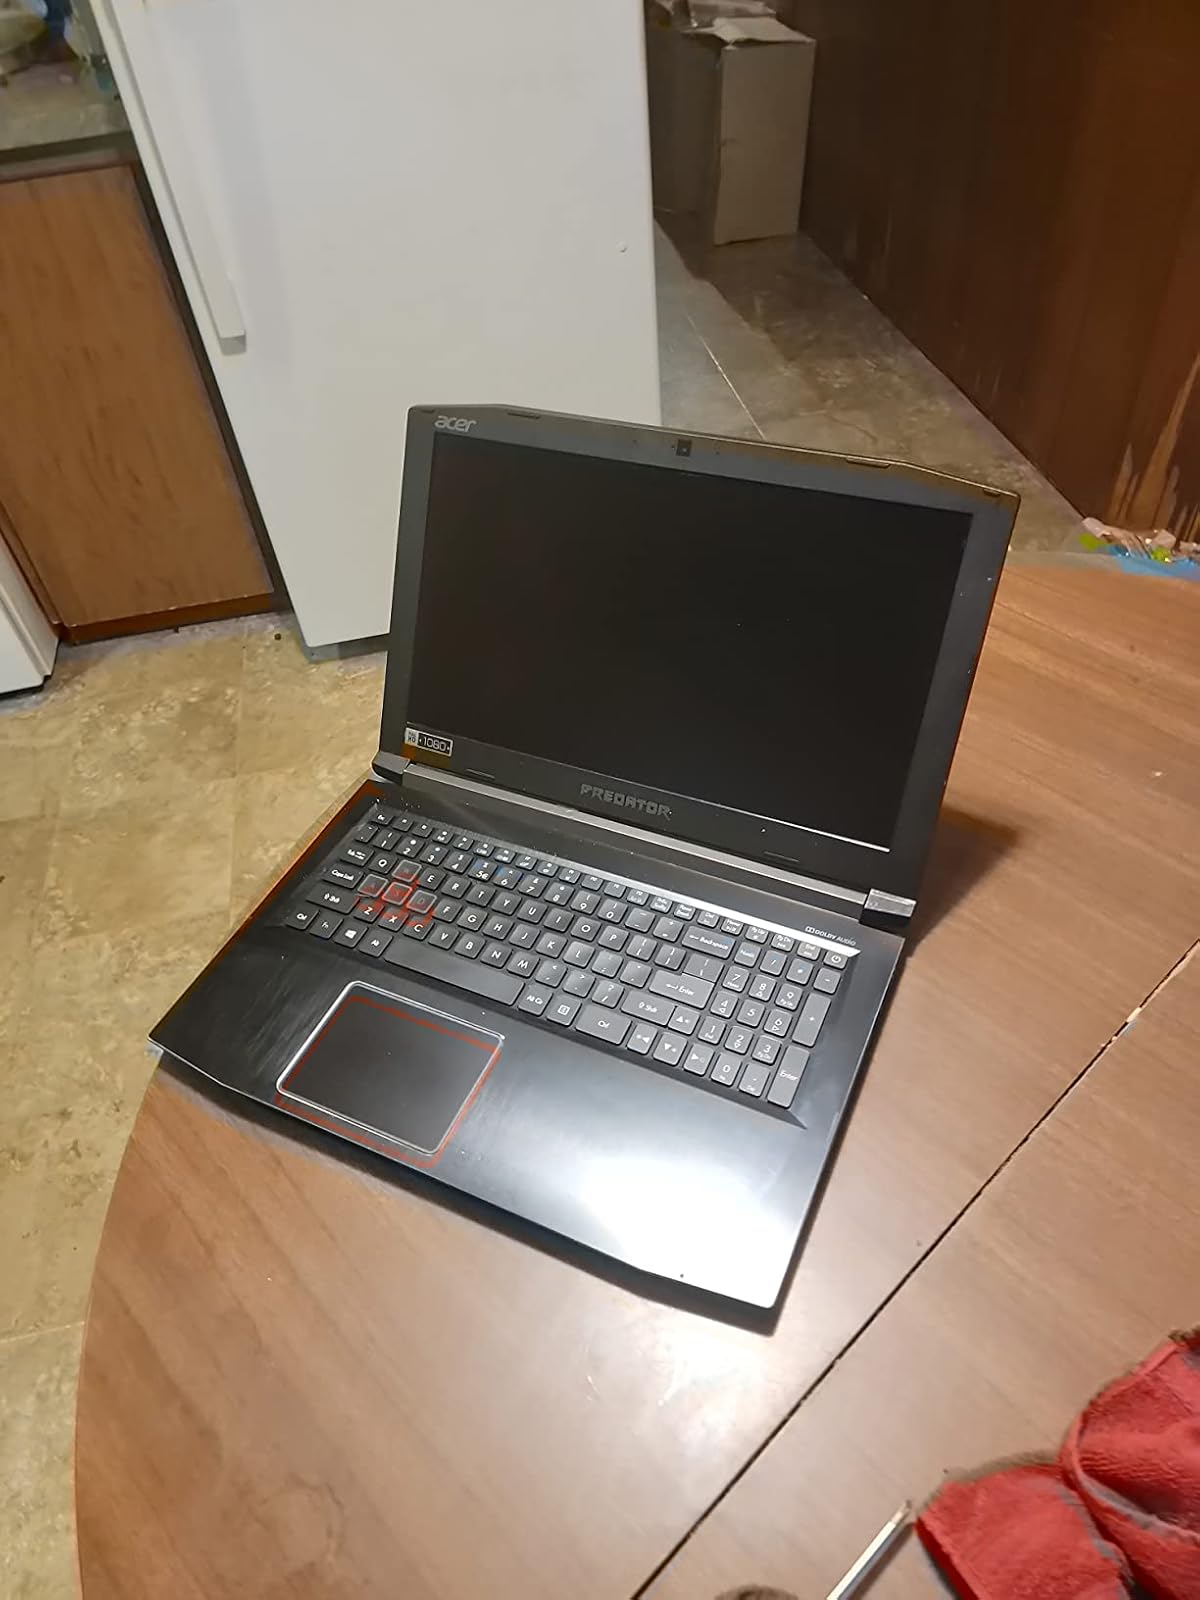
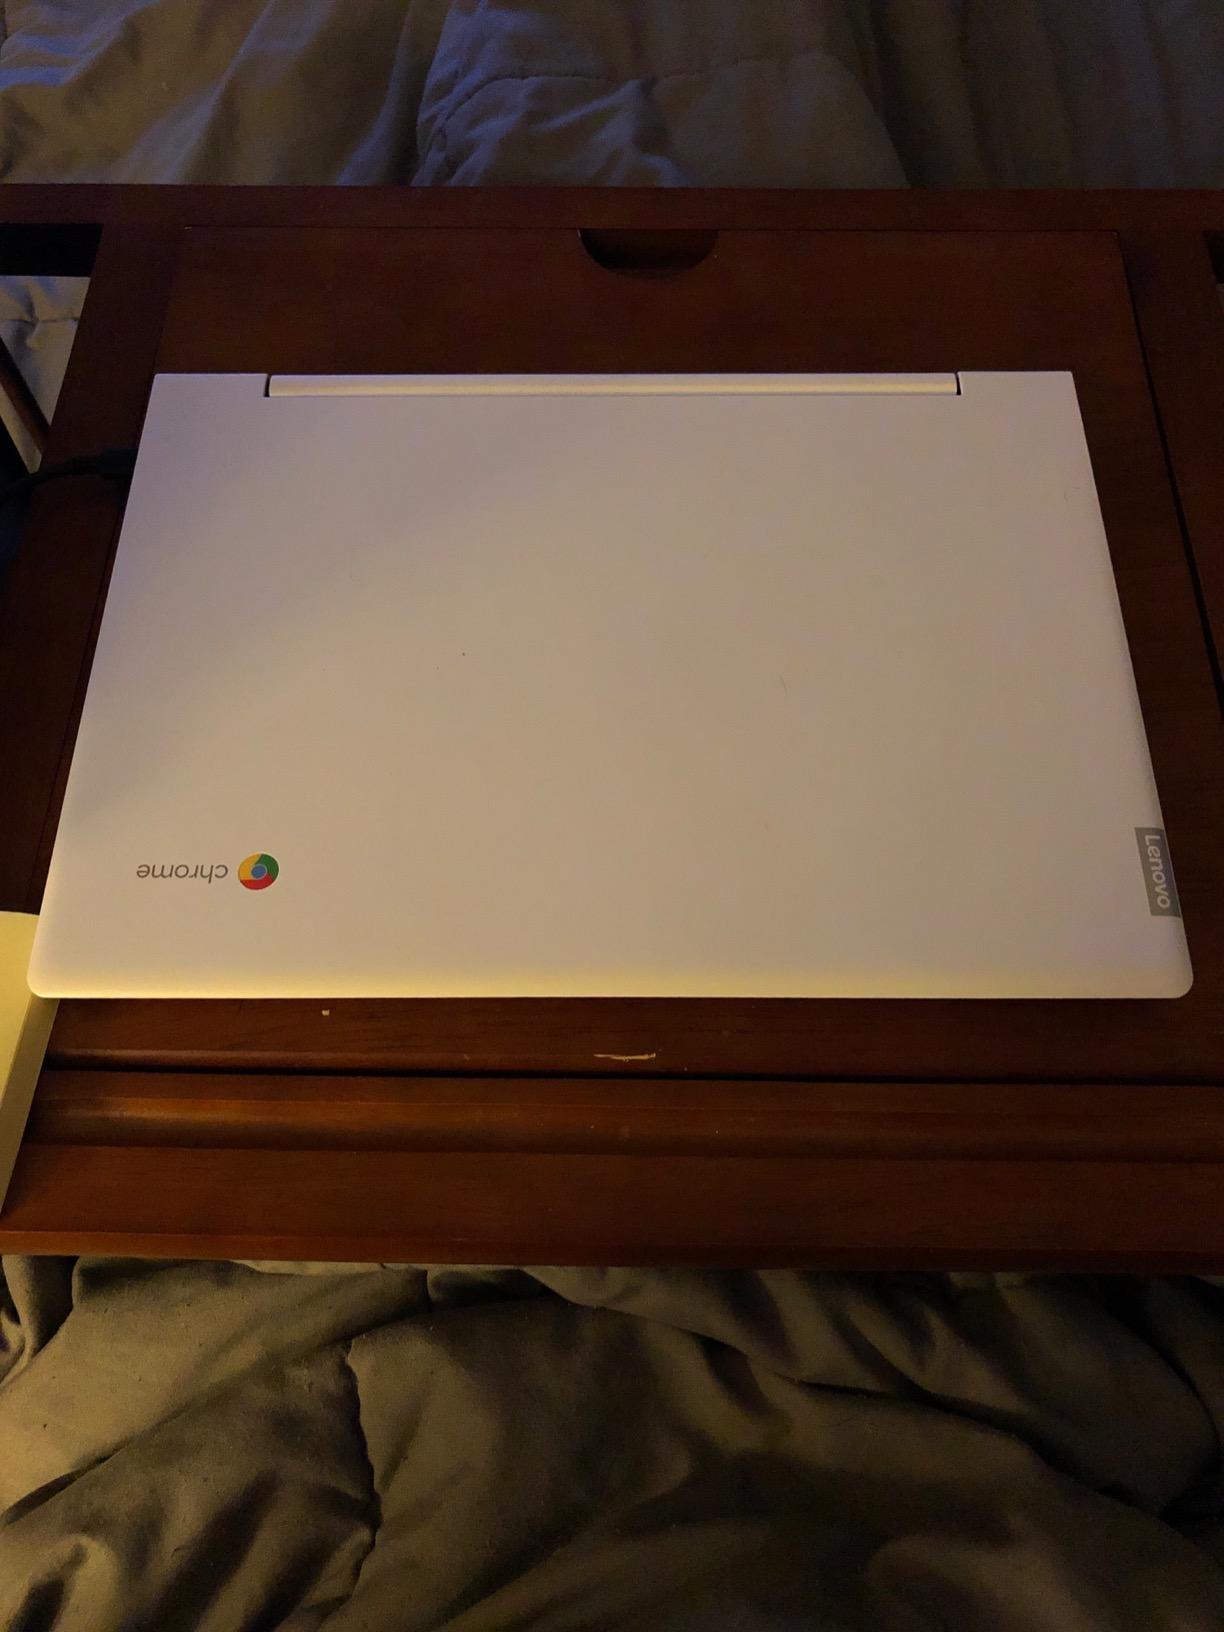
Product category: laptop
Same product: no